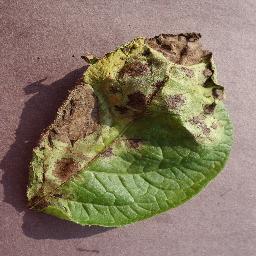
Label: Potato___Late_blight